Membrane-associated transporter protein

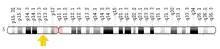
In human, the SLC45A2 gene is located on the short (p) arm of chromosome 5 at position 13.2.

SLC45A2 is a transporter protein that mediates melanin synthesis. It may regulate the pH of the melanosome, affecting tyrosinase activity. SLC45A2 is also a melanocyte differentiation antigen that is expressed in a high percentage of melanoma cell lines. A similar sequence gene in medaka fish, 'B,' encodes a transporter that mediates melanin synthesis. Mutations in this gene are a cause of oculocutaneous albinism type 4. Alternative splicing results in multiple transcript variants encoding different isoforms. Protein expression is localized to the melanosome, and analysis of the by knockdown of RNA expression leads to altered melanosome pH potentially altering tyrosinase function by affecting copper binding.